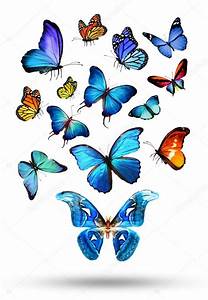
Label: butterfly